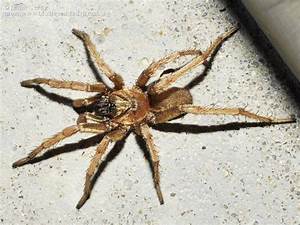
Label: spider